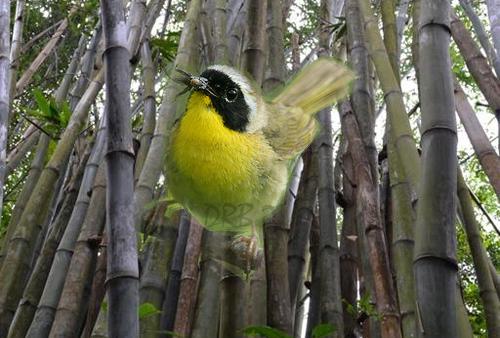
Bird species: Common_Yellowthroat
Bird type: landbird
Background: land